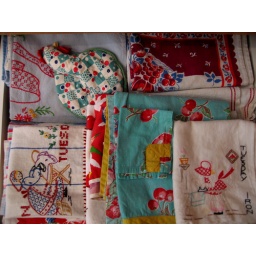
I keep some of my better hand towels in the bottom drawer so they won't get used too much.